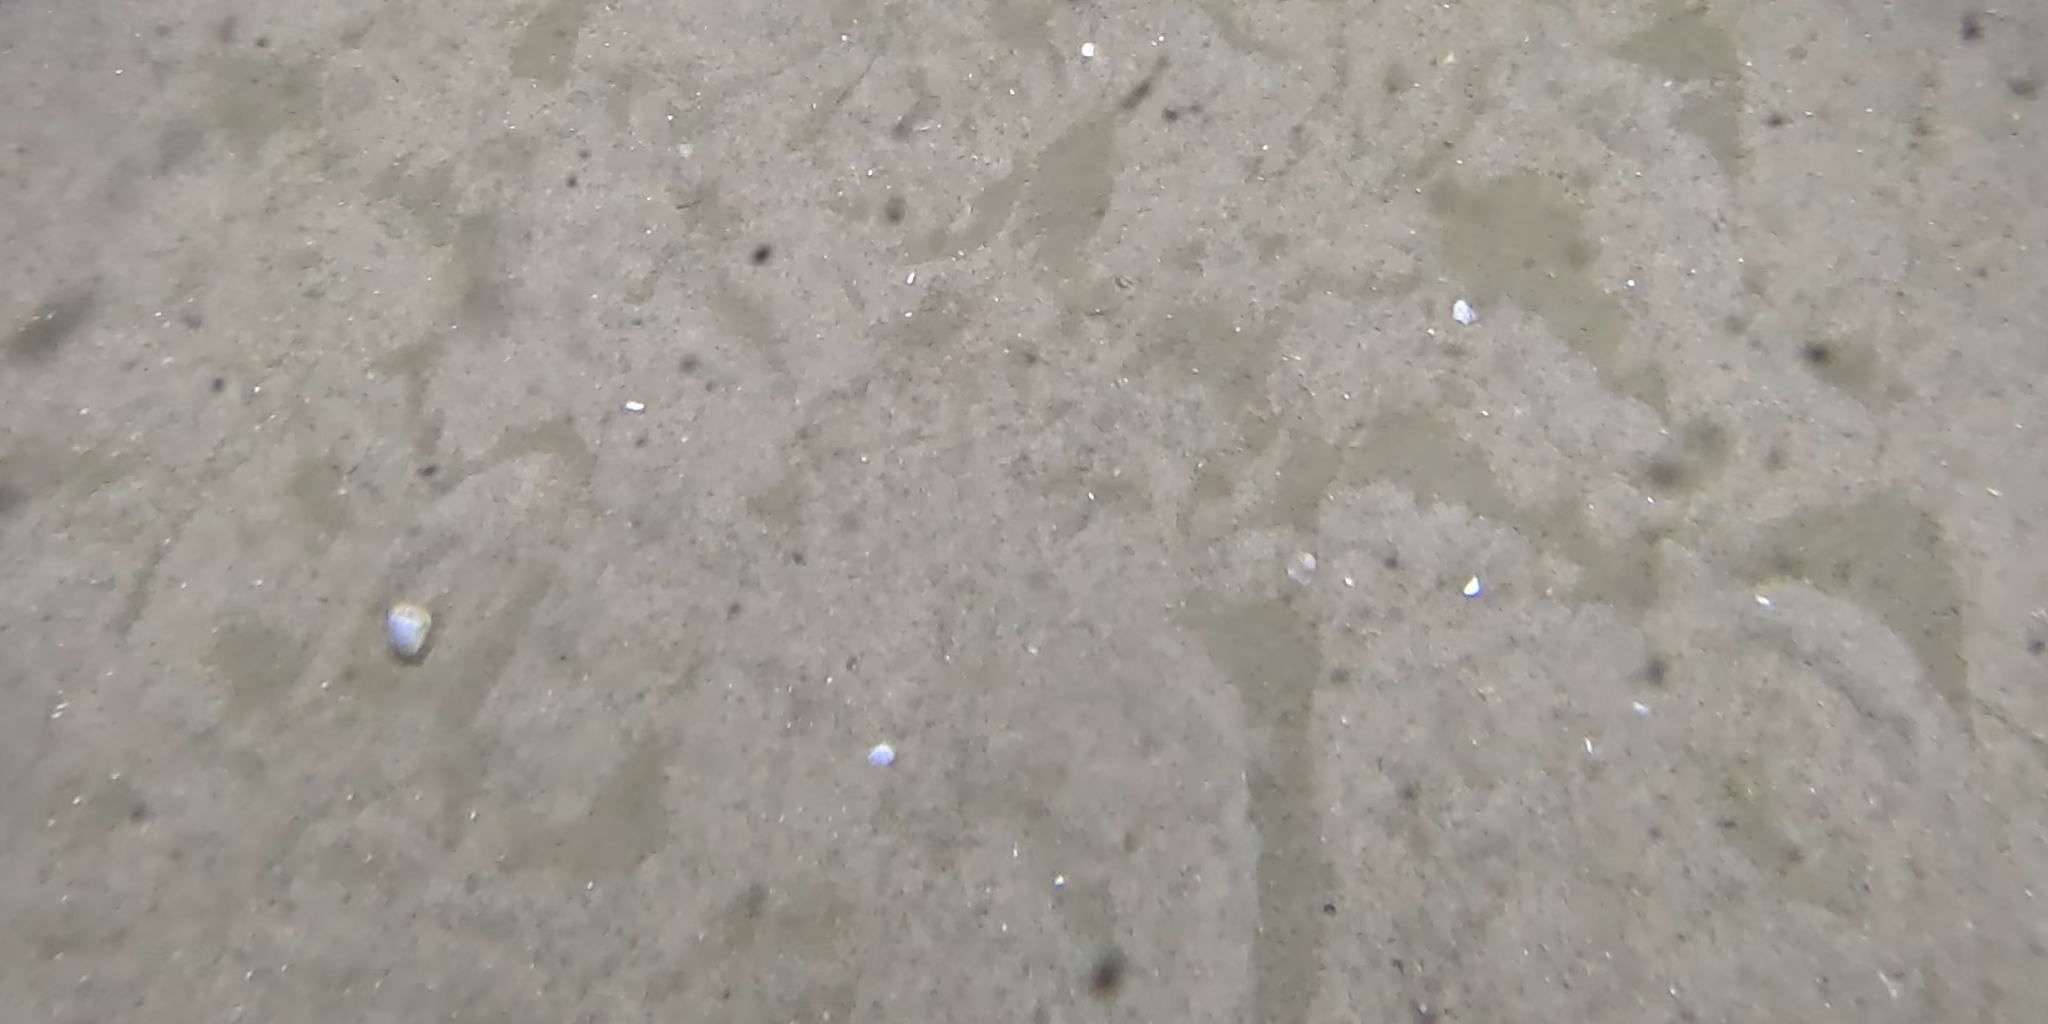
Seabed habitat: sand